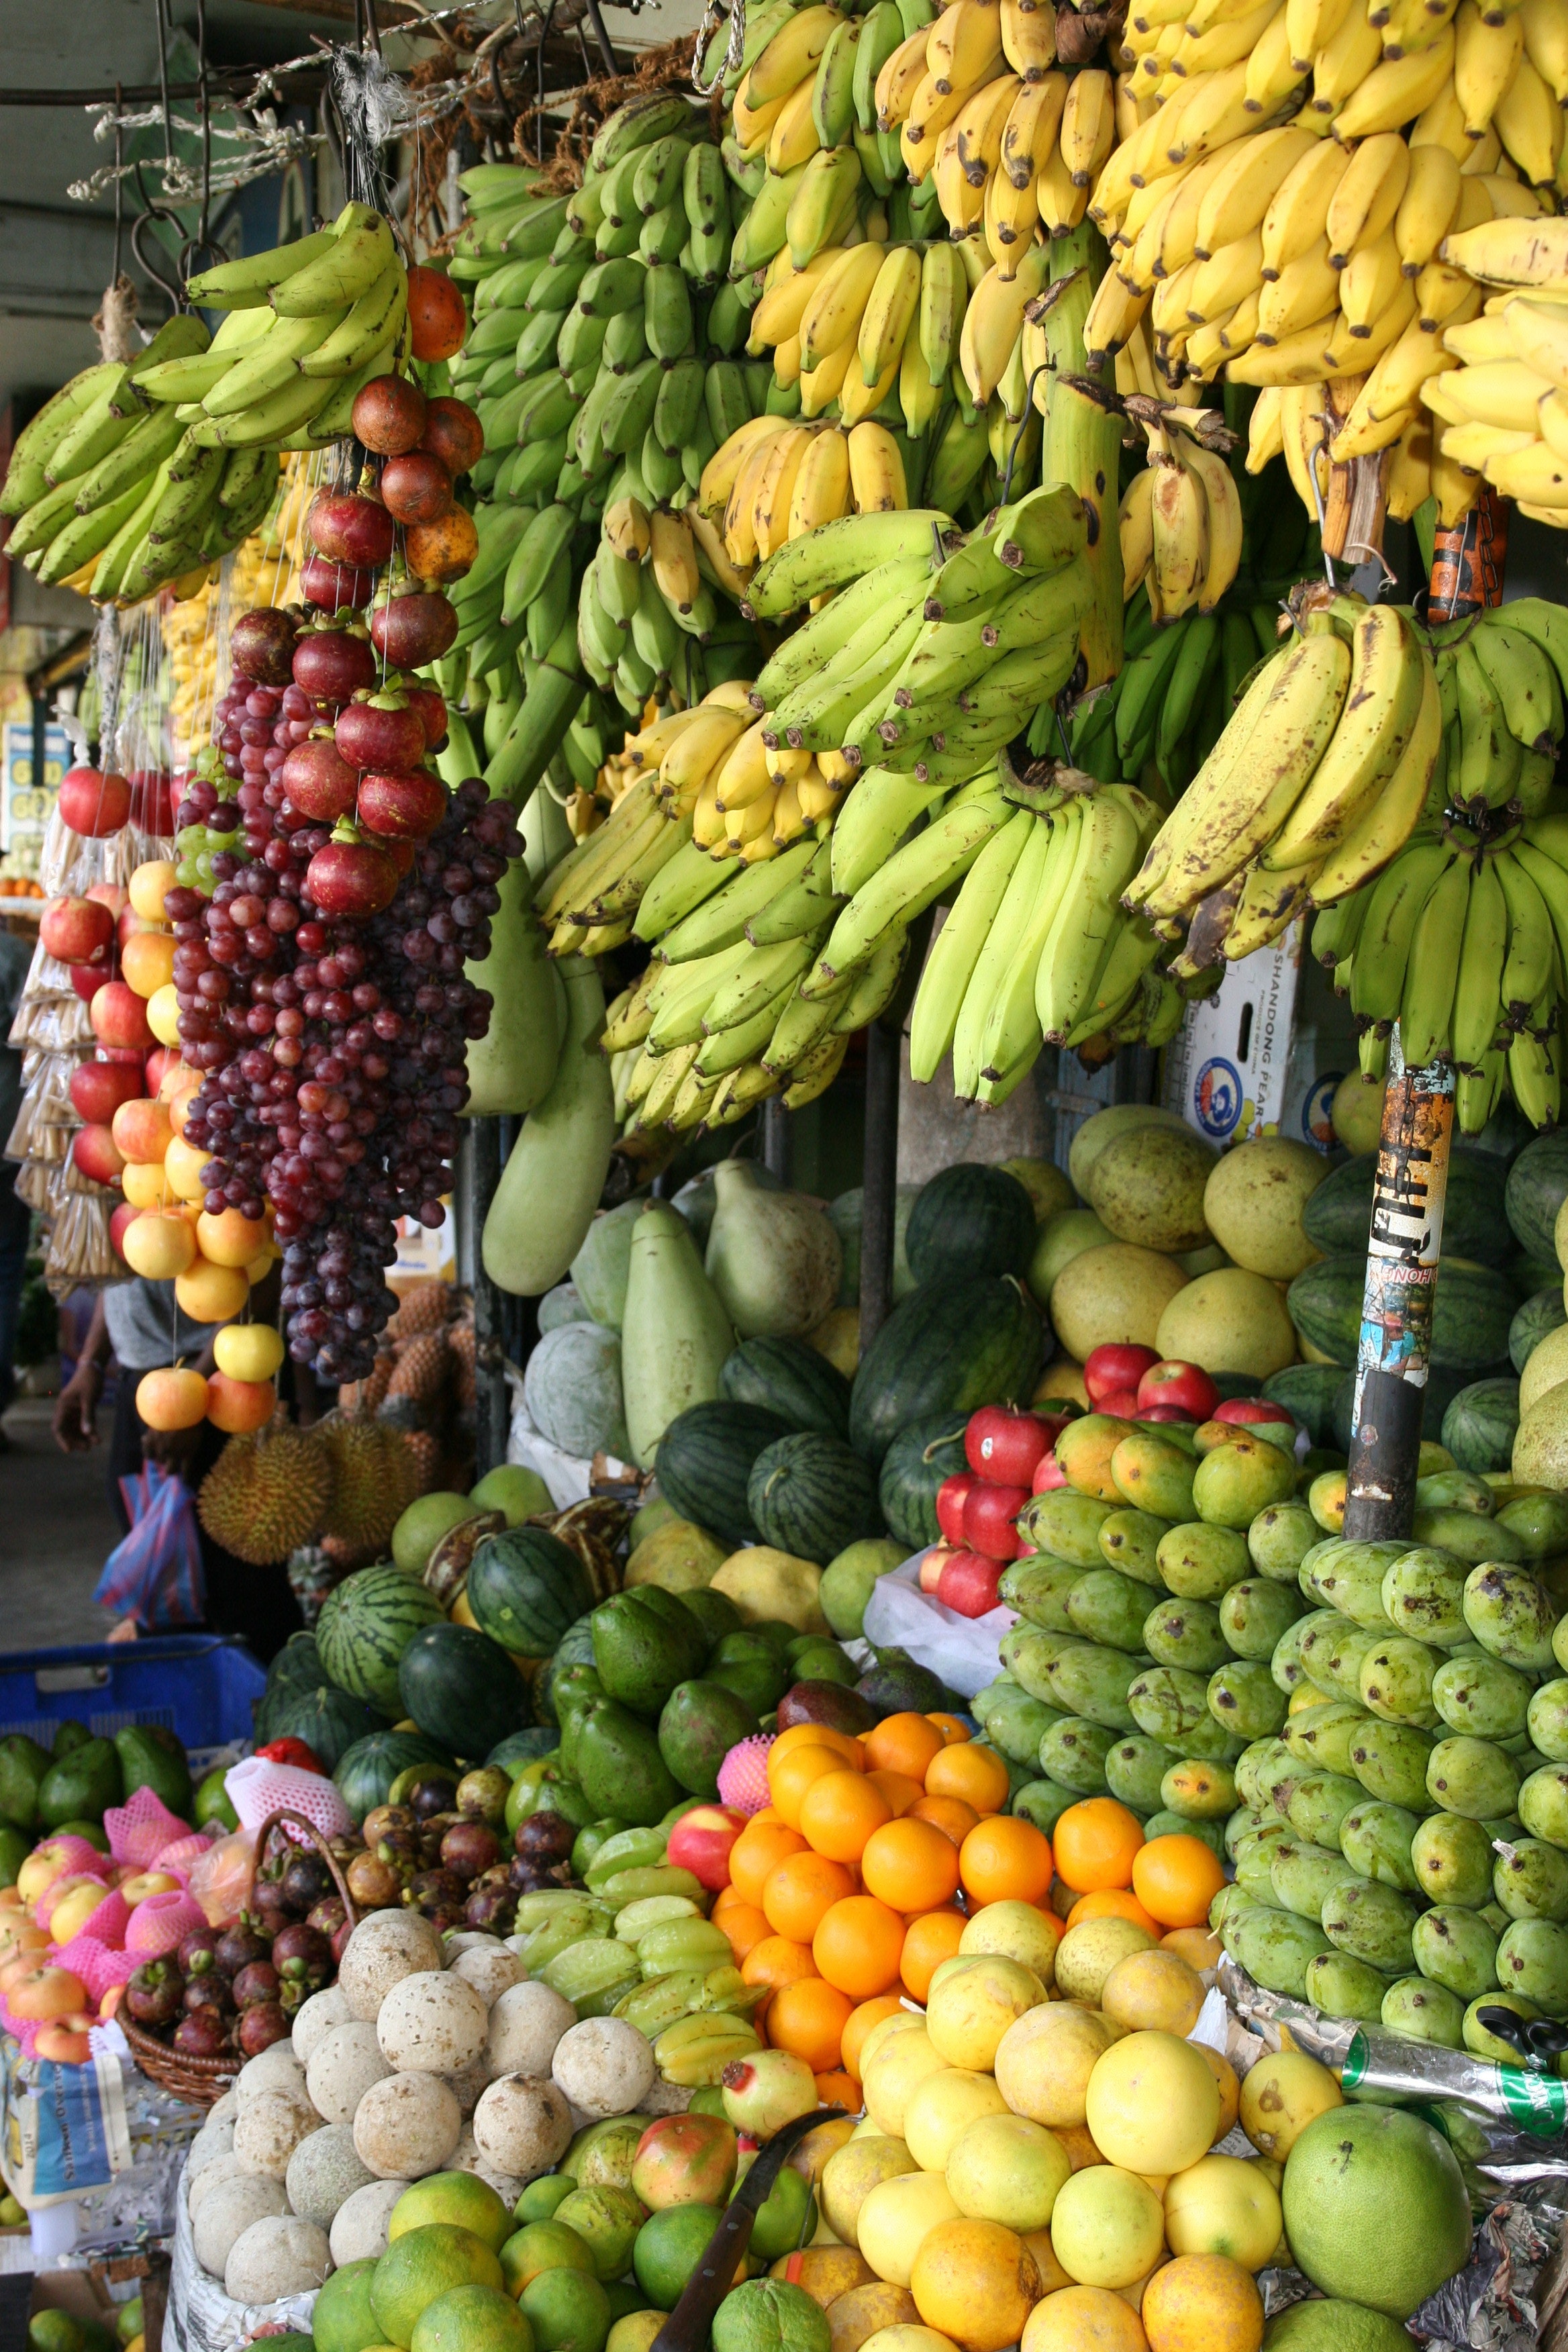
natural foods, whole food, local food, selling, marketplace, fruit, food, market, vegetable, vegan nutrition, plant, public space, vegetarian food, produce, greengrocer, grocery store, legume, superfood, banana, leaf vegetable, trade